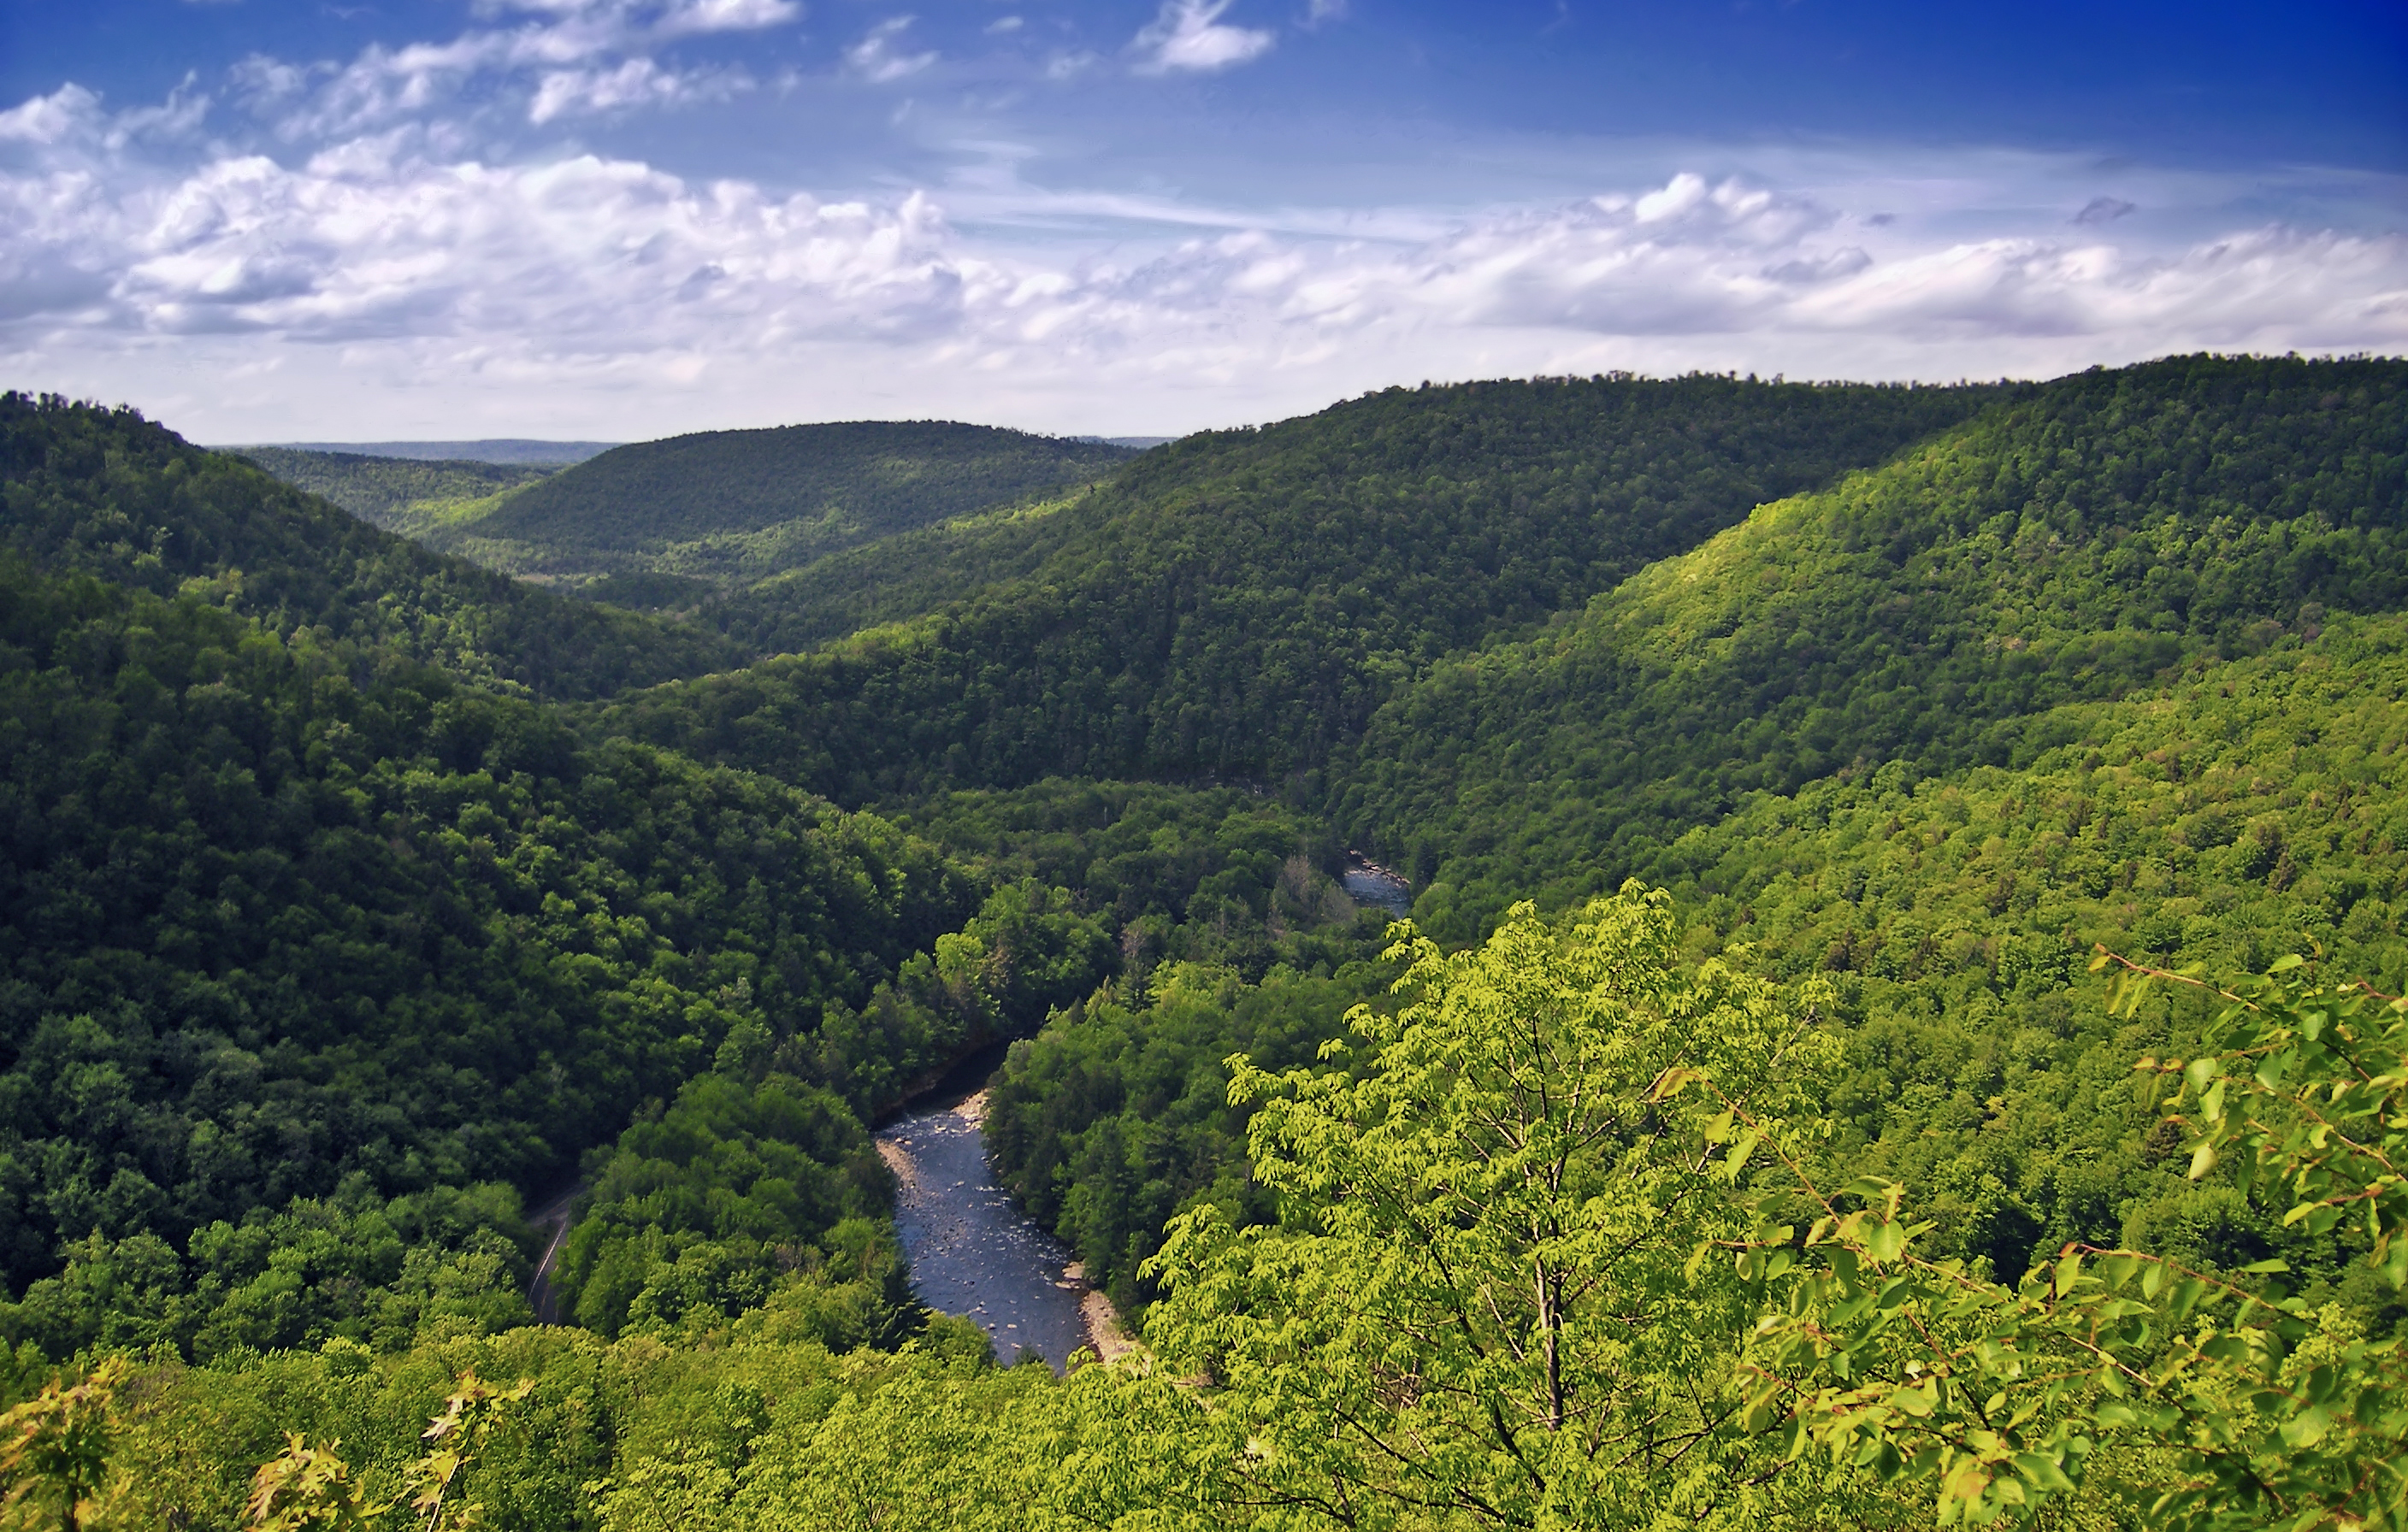
landscape, tree, nature, forest, wilderness, mountain, sky, meadow, leaf, hill, flower, valley, mountain range, spring, autumn, highland, ridge, hills, creativecommons, clouds, mountains, grassland, vegetation, appalachianmountains, alleghenyplateau, pennsylvania, endlessmountains, loyalsockstateforest, sullivancounty, loyalsockcreek, cumuliform, canyonvista, plateau, worldsendstatepark, habitat, ecosystem, rural area, landform, natural environment, geographical feature, atmospheric phenomenon, mountainous landforms